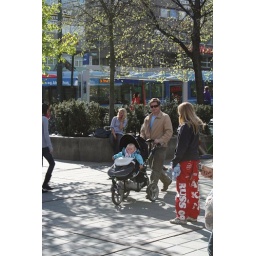
and the Russen girl in the red pants. Crazy Norwegians.